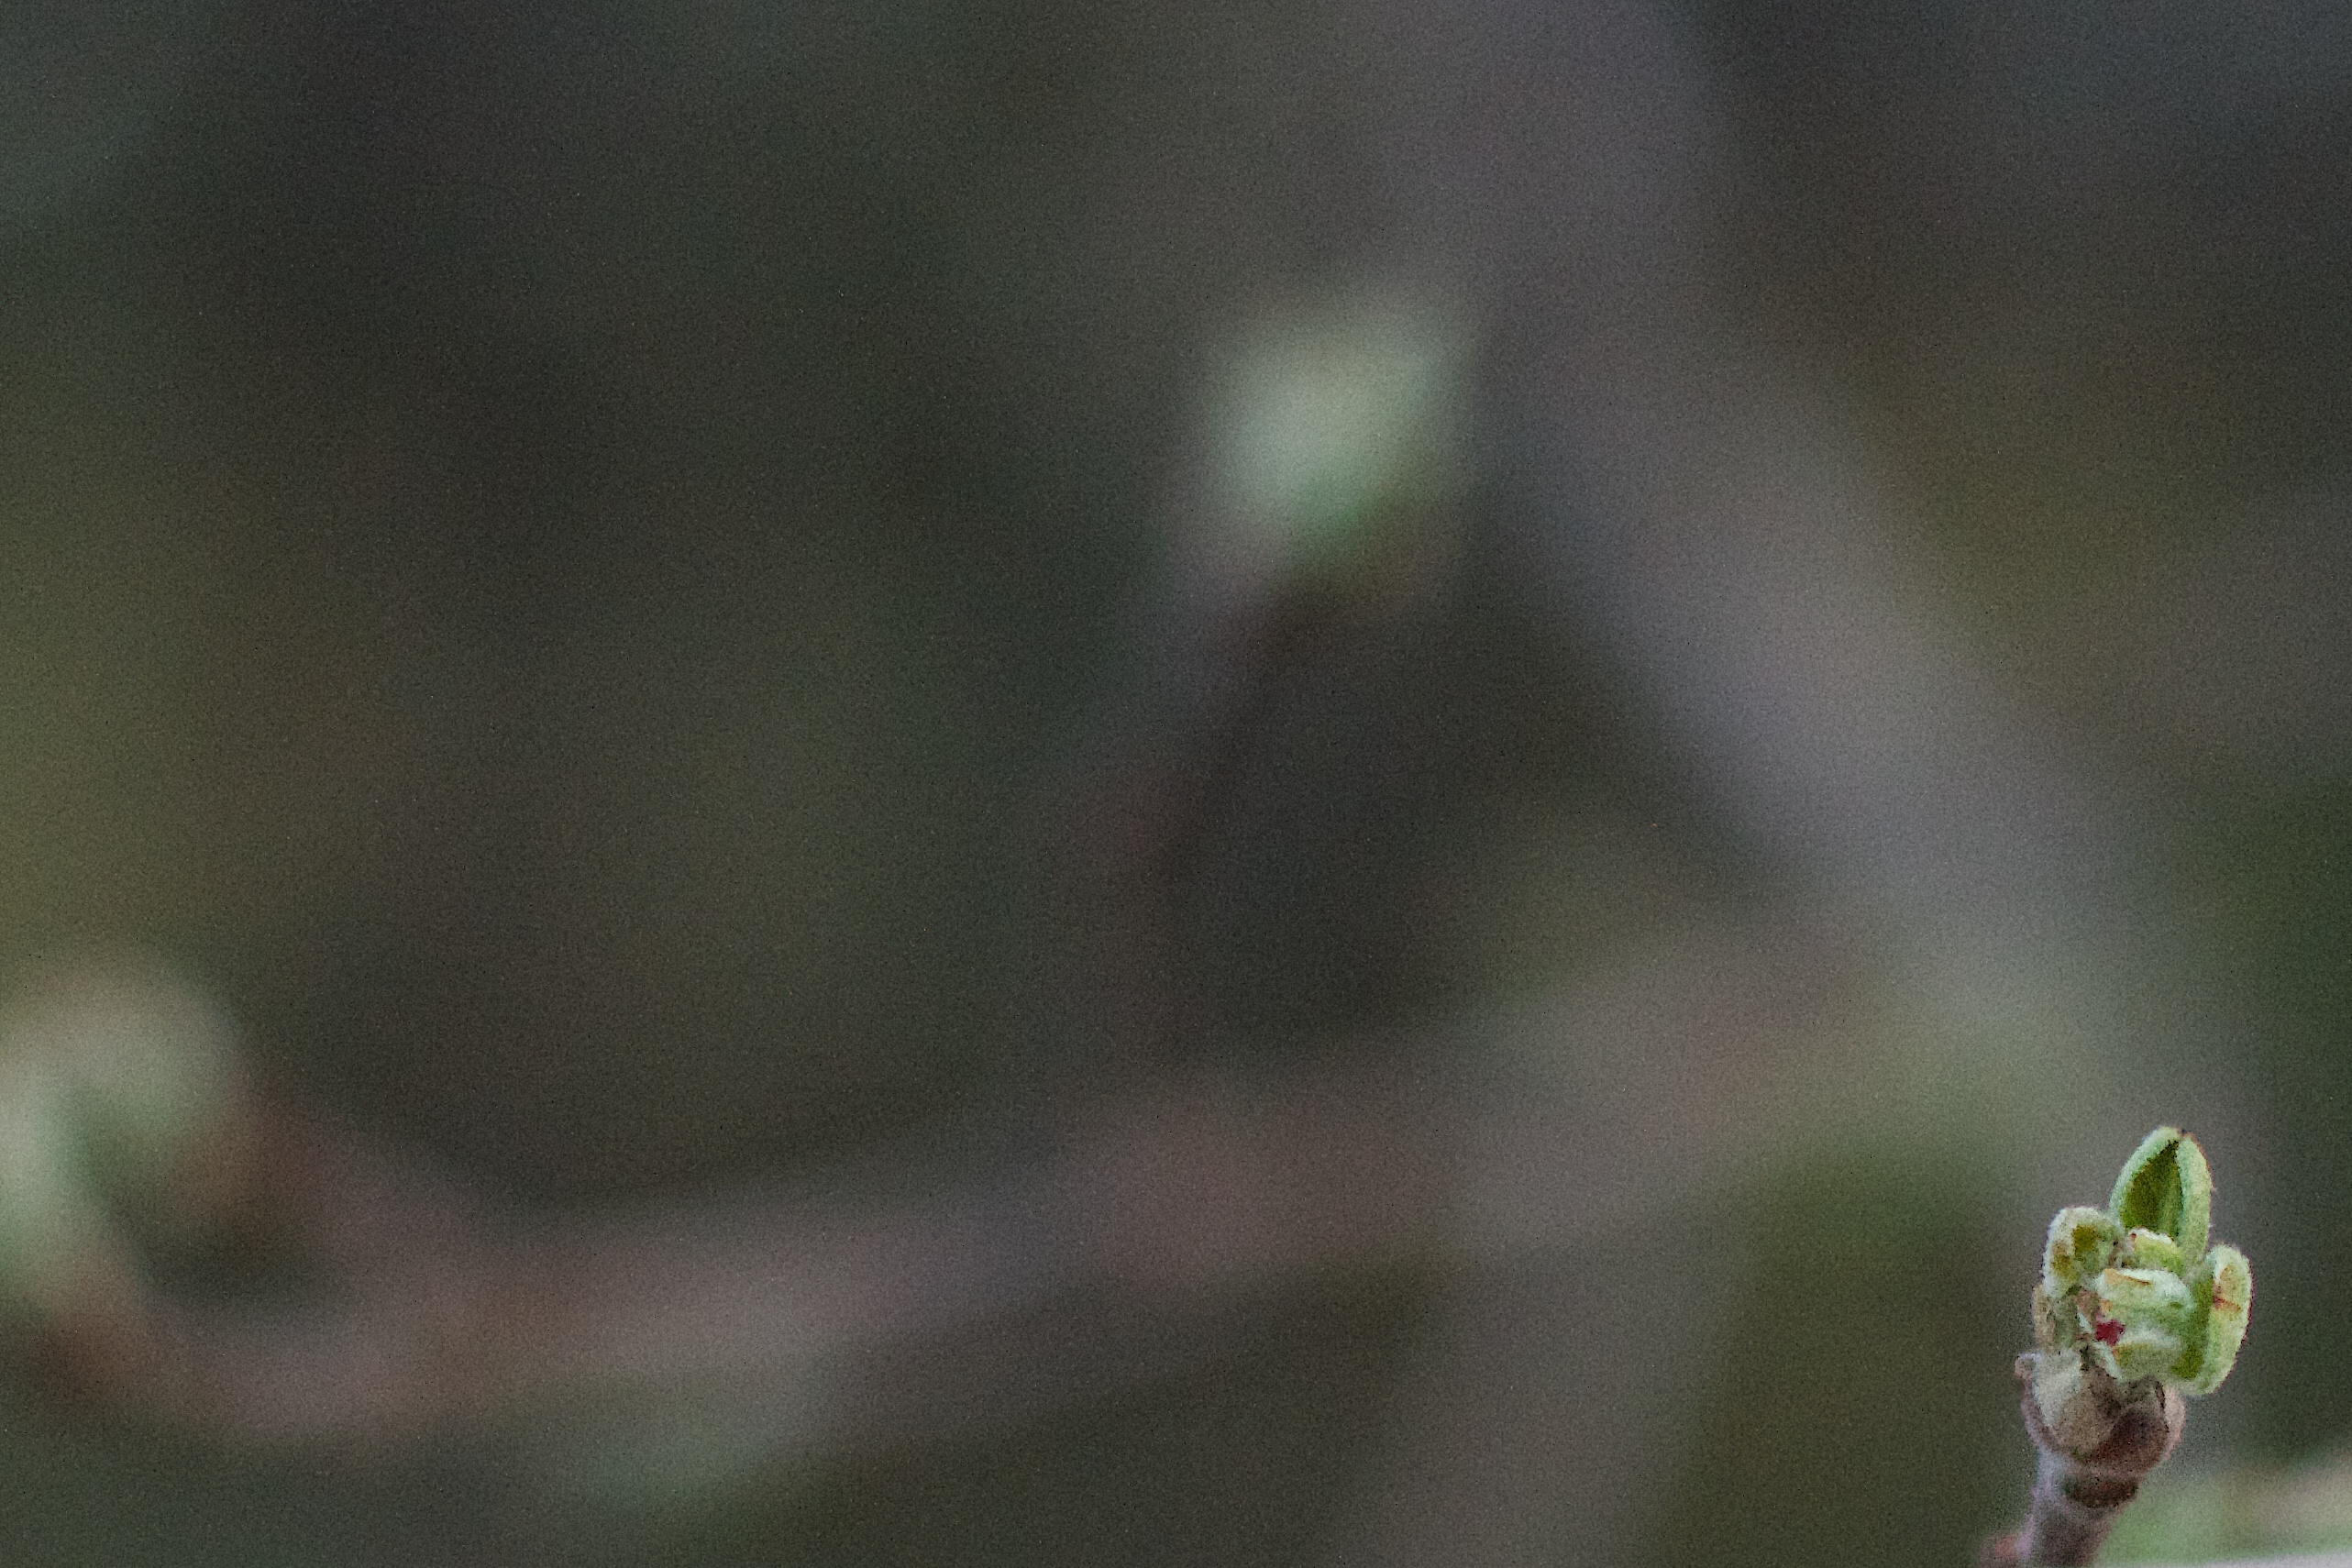
nature, branch, plant, photography, leaf, flower, green, flora, fauna, close up, bud, macro photography, plant stem